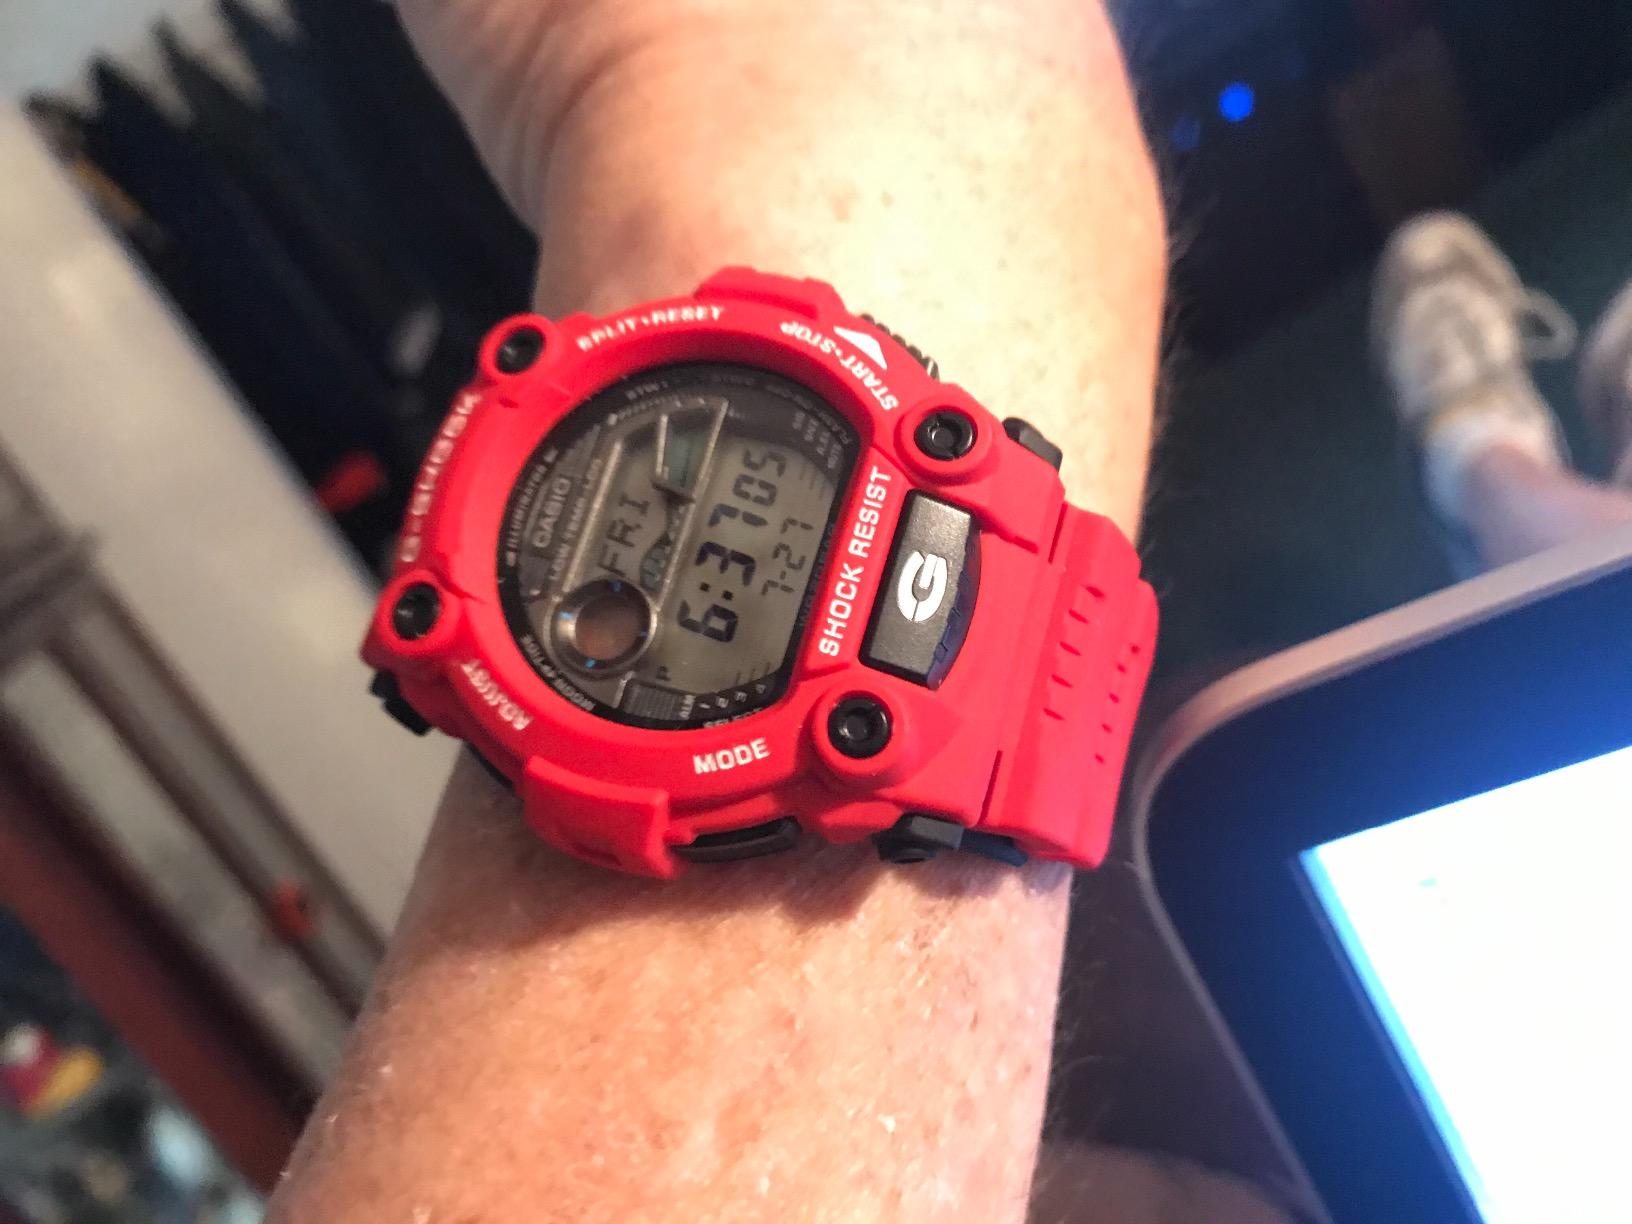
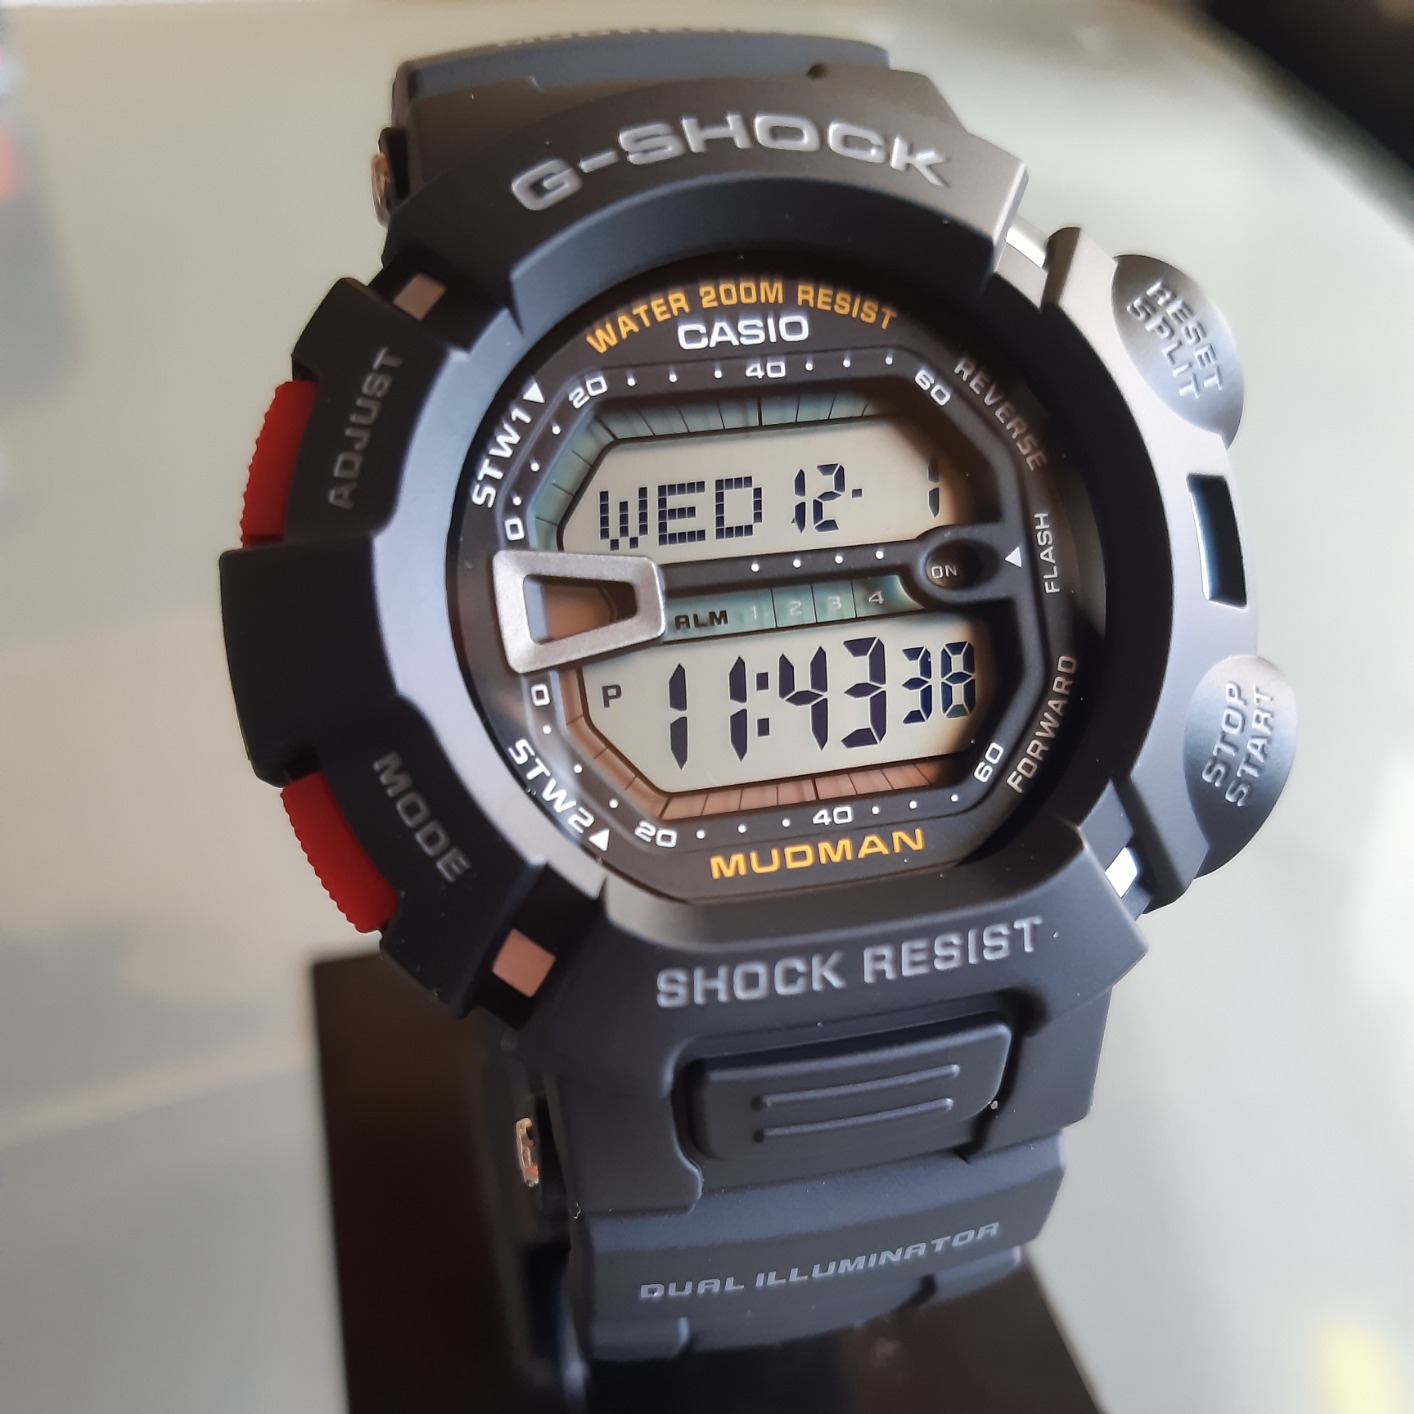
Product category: accessories_watch
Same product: no